Pāremoremo

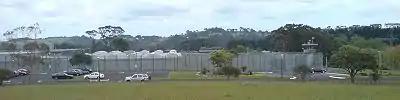
Auckland Prison

Pāremoremo is the location where Te Ākitai Waiohua ancestor and grandmother of Kiwi Tāmaki, Rangi-hua-moa, ate the final moa eggs known to Tāmaki Māori.